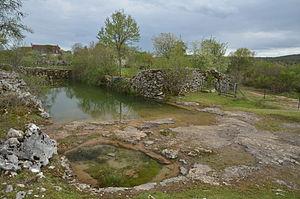
Namphase ou Namphaise, ou encore Namphasy ou Naphaise. est un ermite ayant vécu dans l'actuel département du Lot vers l'an 800. Il est considéré comme un saint par les catholiques et les orthodoxes.
Caniac-du-Causse est une commune française située dans le département du Lot en région Occitanie. Les habitants de Caniac-du-Causse sont les Caniacois et les Caniacoises.